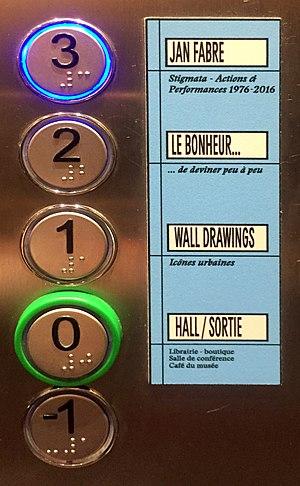
Boutons d'ascenseur au Mac Lyon durant l'expo Jan Fabre.